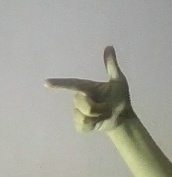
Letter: yaa